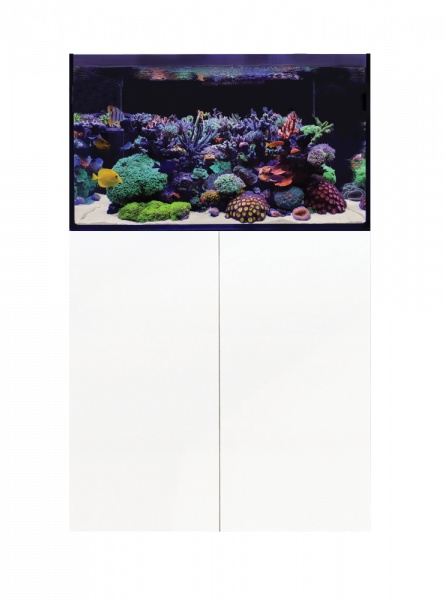
Aquarium D-D Aquarium Pro Reef 900, 228 Liter
Produktinformationen D-D Aquarium Pro Reef 900 mit Unterschrank und Technikbecken Das D-D Aquarium Pro Reef 900 mit Unterschrank und Technikbecken ist eine ausgezeichnete Wahl für Meerwasser-Aquarianer, die ein hochwertiges und funktionsreiches System suchen. Hier sind die wichtigsten Merkmale im Überblick: D-D Aquarium Pro Reef 900 Maße: 90 x 50 x 60 cm Volumen: 228 Liter Material: Ultraklares, eisenarmes Glas ohne Umrandung, vollständig polierte Kanten für klare Sicht und natürliche Farbwiedergabe. Zentrales Überlaufwehr: Bietet einen ungehinderten Blick von beiden Seiten des Aquariums. Das abnehmbare Überlaufgitter erleichtert die Reinigung und Wartung. Schwarze Vinylrückwand: Setzt Korallen und Fische wirkungsvoll in Szene. Verstellbarer Schnabeltierdüsen-Auslass: Lenkt das zurückfließende Wasser aus dem Technikbecken. Doppeltes Überlaufrohrsystem: Für einen sicheren und leisen Betrieb. Vormontierte Bodenmatte und schwarze Silikonfugen: Für eine sichere und ästhetische Installation. Kompatibilität: Ideal zur Verwendung mit der D-D Slimline Beleuchtungshalterung und Jump Guard Netzabdeckungen. Technikbecken Mehrkammer-Technikbecken: Mit Süßwasserauffangbehälter für verschiedene Filteroptionen. Höhenverstellbare Acryl-Leitbleche: Ermöglichen die Anpassung der Wassertiefe je nach Bedarf. Inklusive Süßwasser-Nachfüllbehälter: Für die einfache Wartung und Stabilisierung des Wasserstands. CNC-geschnittene Glas-Trennwände: Für präzise und sichere Trennung der Kammern. Vormontierte Schaumstoff-Bodenmatte: Schützt das Glas und dämpft Vibrationen. Polierte und abgeschrägte Glaskanten: Für ein sauberes und elegantes Erscheinungsbild. Aquarium Unterschrank Vormontierter Unterschrank aus Holz: Mit klarem, modernem Finish und schlanken Linien. 11 verschiedene Farbausführungen: Wählen Sie den Unterschrank, der am besten zu Ihrer Einrichtung passt. Einstellbare Soft-Close-Scharniere: Für Komfort und leichten Zugang bei Wartungsarbeiten. Schnellverschlusstüren: Für uneingeschränkten Zugang und einfache Handhabung. Großer Belüftungsraum auf der Rückseite: Verhindert die Bildung von Feuchtigkeit im Schrank. Fazit Das D-D Aquarium Pro Reef 900 bietet sowohl Anfängern als auch erfahrenen Aquarianern eine robuste Plattform für die Gestaltung eines maßgeschneiderten Meerwassersystems. Mit seinen hochwertigen Materialien, der durchdachten Konstruktion und den vielseitigen Anpassungsmöglichkeiten ist es eine ausgezeichnete Wahl für jeden, der ein ästhetisches und funktionales Aquarium sucht. Wir bieten umfassende Dienstleistungen für den Aufbau, die Installation und die Einrichtung Ihres D-D Aquariums Pro Reef 900 an. Unsere erfahrenen Techniker stehen Ihnen zur Verfügung, um sicherzustellen, dass Ihr Aquarium optimal eingerichtet wird, einschließlich der Integration von Beleuchtungssystemen, Filteroptionen und der Anpassung an Ihre individuellen Bedürfnisse. Kontaktieren Sie uns für eine professionelle Beratung und Unterstützung bei Ihrem Meerwasserprojekt.
Brand: D-D the Aquarium Solution
Category: Animals & Pet Supplies > Pet Supplies > Fish & Aquatic Supplies > Aquariums